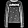
Label: Pullover